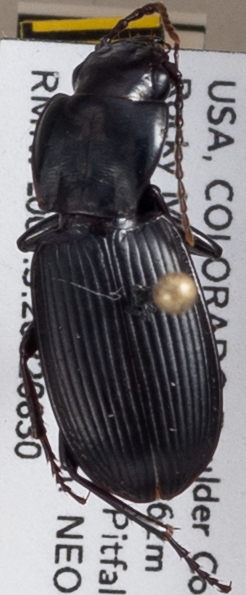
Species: Pterostichus protractus
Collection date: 2022-08-30
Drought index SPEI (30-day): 0.582
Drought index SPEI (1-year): -1.28
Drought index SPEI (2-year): -0.62